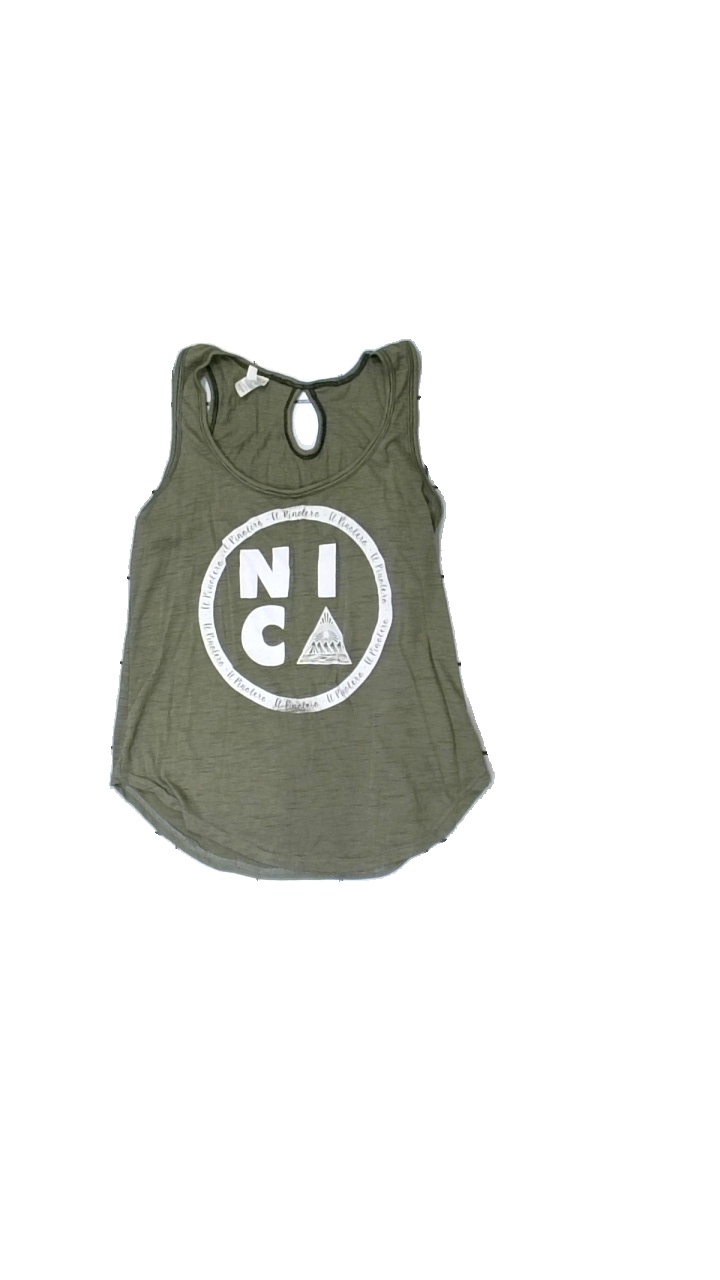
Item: Tank Top (Ladies)
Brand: Canvas
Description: grönt linne med text fram
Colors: Green, White
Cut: Regular
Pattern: Other
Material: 56% polyester 44% cotton
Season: Summer
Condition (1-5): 2
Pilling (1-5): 2
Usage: Export
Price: <50